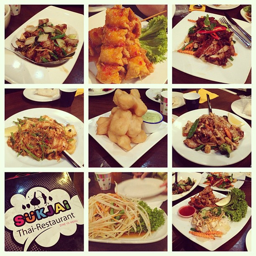
Assorted pictures of white plates with different types of food.
A series of photographs of restaurant Thai food
A variety of dishes are displayed for a Thai Restaurant.
A collaboration of pictures of food for a restaurant
A collage of images with different thai foods.